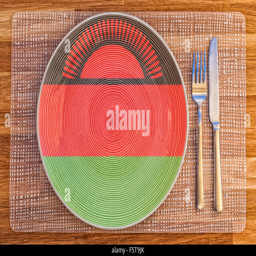
dinner plate with the flag on it for your international food and drink concepts